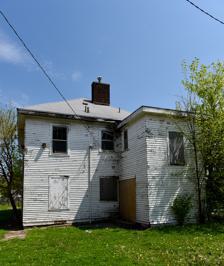
Building: Walter M. Bartlett Double House
Country: United States of America
Year built: 1913
Historic house in Iowa, United States United States historic place Walter M. Bartlett Double House U.S. National Register of Historic Places The back of the house. Show map of Iowa Show map of the United States Location 1416-1418 6th Ave., Des Moines, Iowa Coordinates 41°36′16.7″N 93°37′34″W / 41.604639°N 93.62611°W / 41.604639; -93.62611 Area less than one acre Built 1913 Architectural style Classical Revival MPS Towards a Greater Des Moines MPS NRHP reference No. 98001279 Added to NRHP October 22, 1998 The Walter M. Bartlett Double House is a historic building located in Des Moines, Iowa , United States.  Built in 1913, the two-story structure features balloon frame construction.  The Neoclassical style building originally had a large portico on the main facade that has been covered over.  The window in the pediment is still visible.  In addition to its architecture, its significance is attributed to its location on the Sixth Avenue streetcar route.  It was part of the development of the area from single-family dwellings to denser residential use. It is also a subtype of the double house called a "two-unit flat", also known as a "double-decker."  The house was listed on the National Register of Historic Places in 1998. References